Frankfurt Konstablerwache station

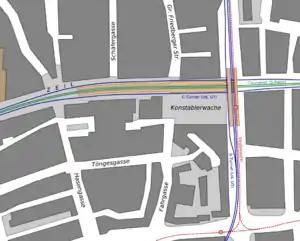
Plan of the station area

Frankfurt am Main Konstablerwache station is a major train station and metro station at the Konstablerwache square in the city centre of Frankfurt am Main, Germany.